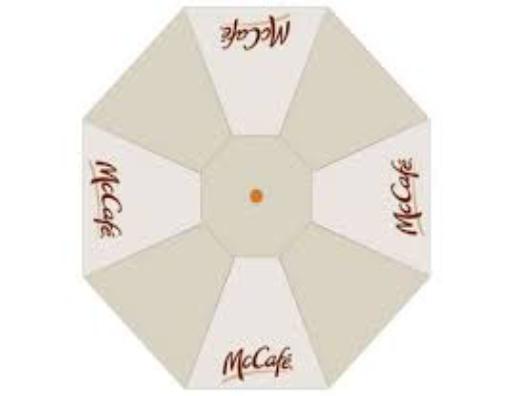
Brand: mccafe
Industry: Food